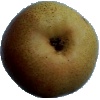
Label: pear_forelle